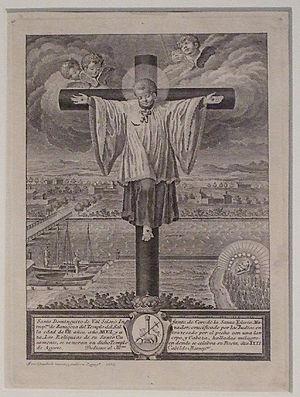
L'affaire Dominguito del Val se situe en Espagne au XIIIᵉ siècle. Dominguito del Val, un enfant de chœur, aurait été la victime d’un meurtre rituel par les Juifs de Saragosse vers 1250.